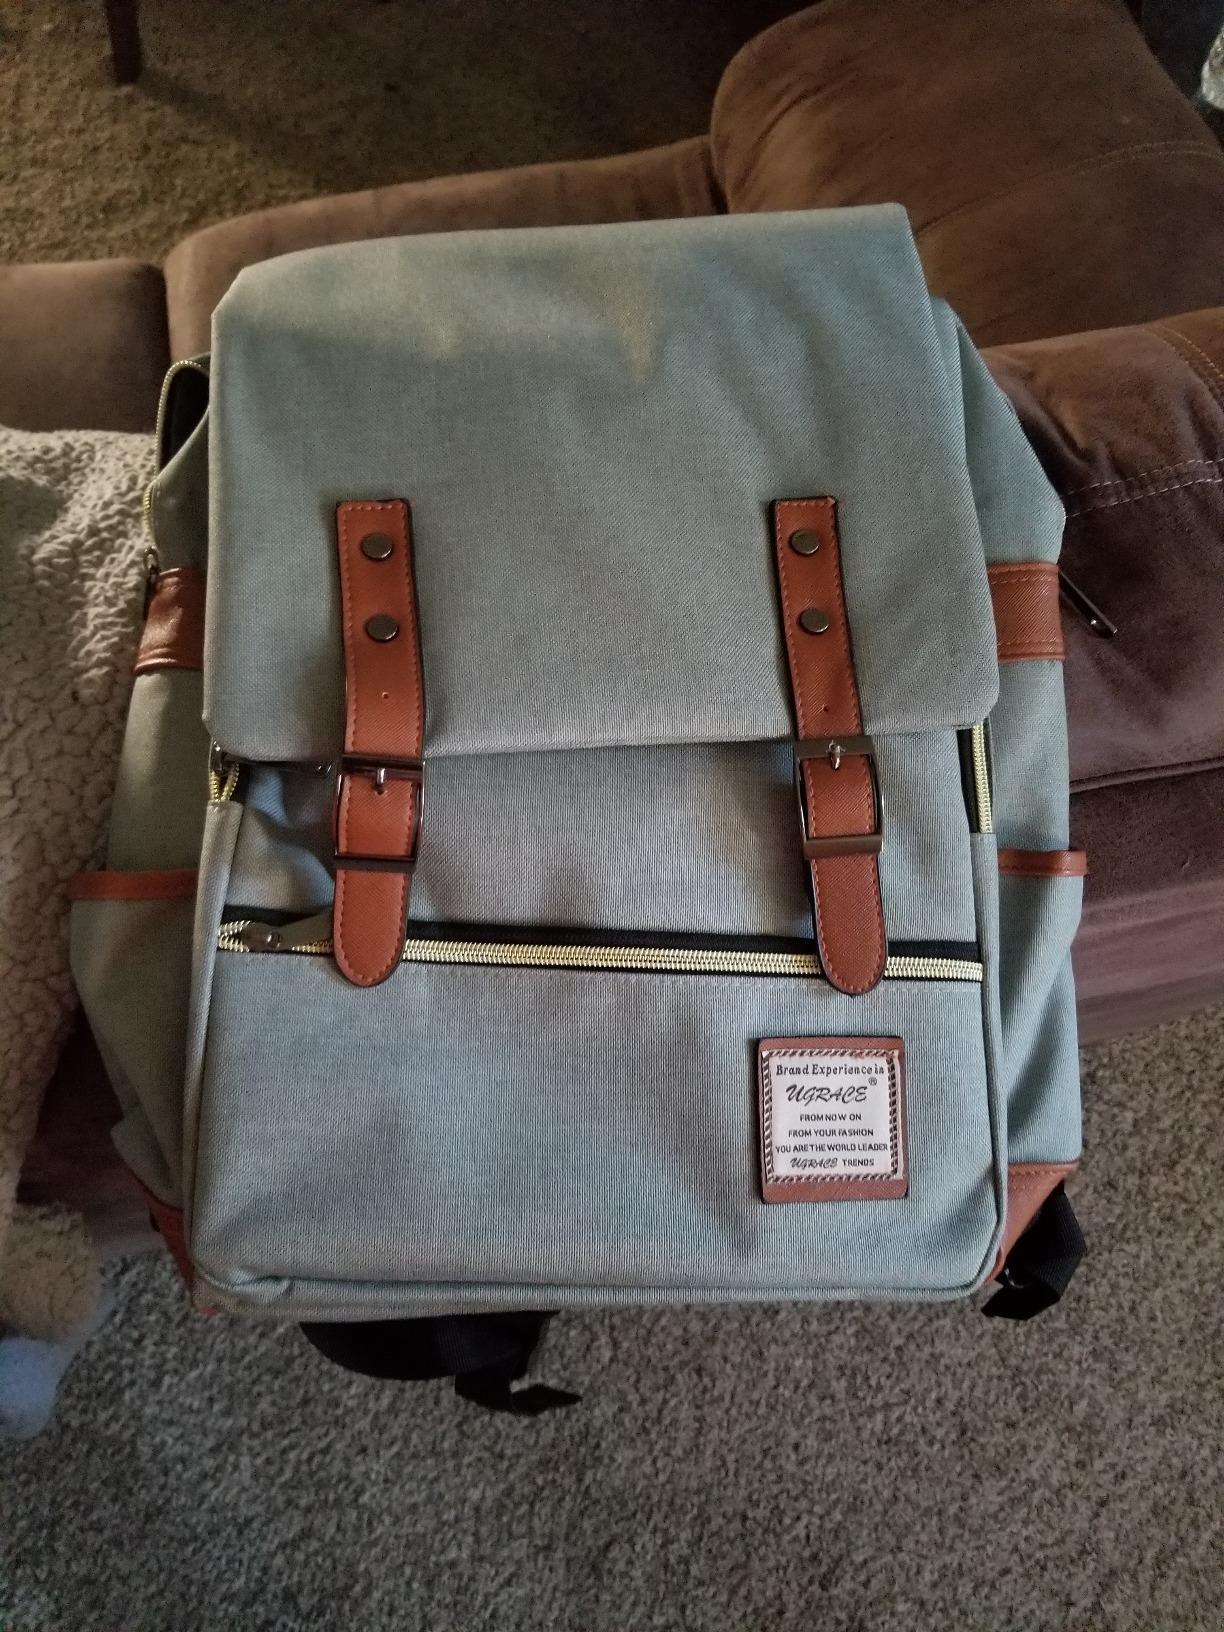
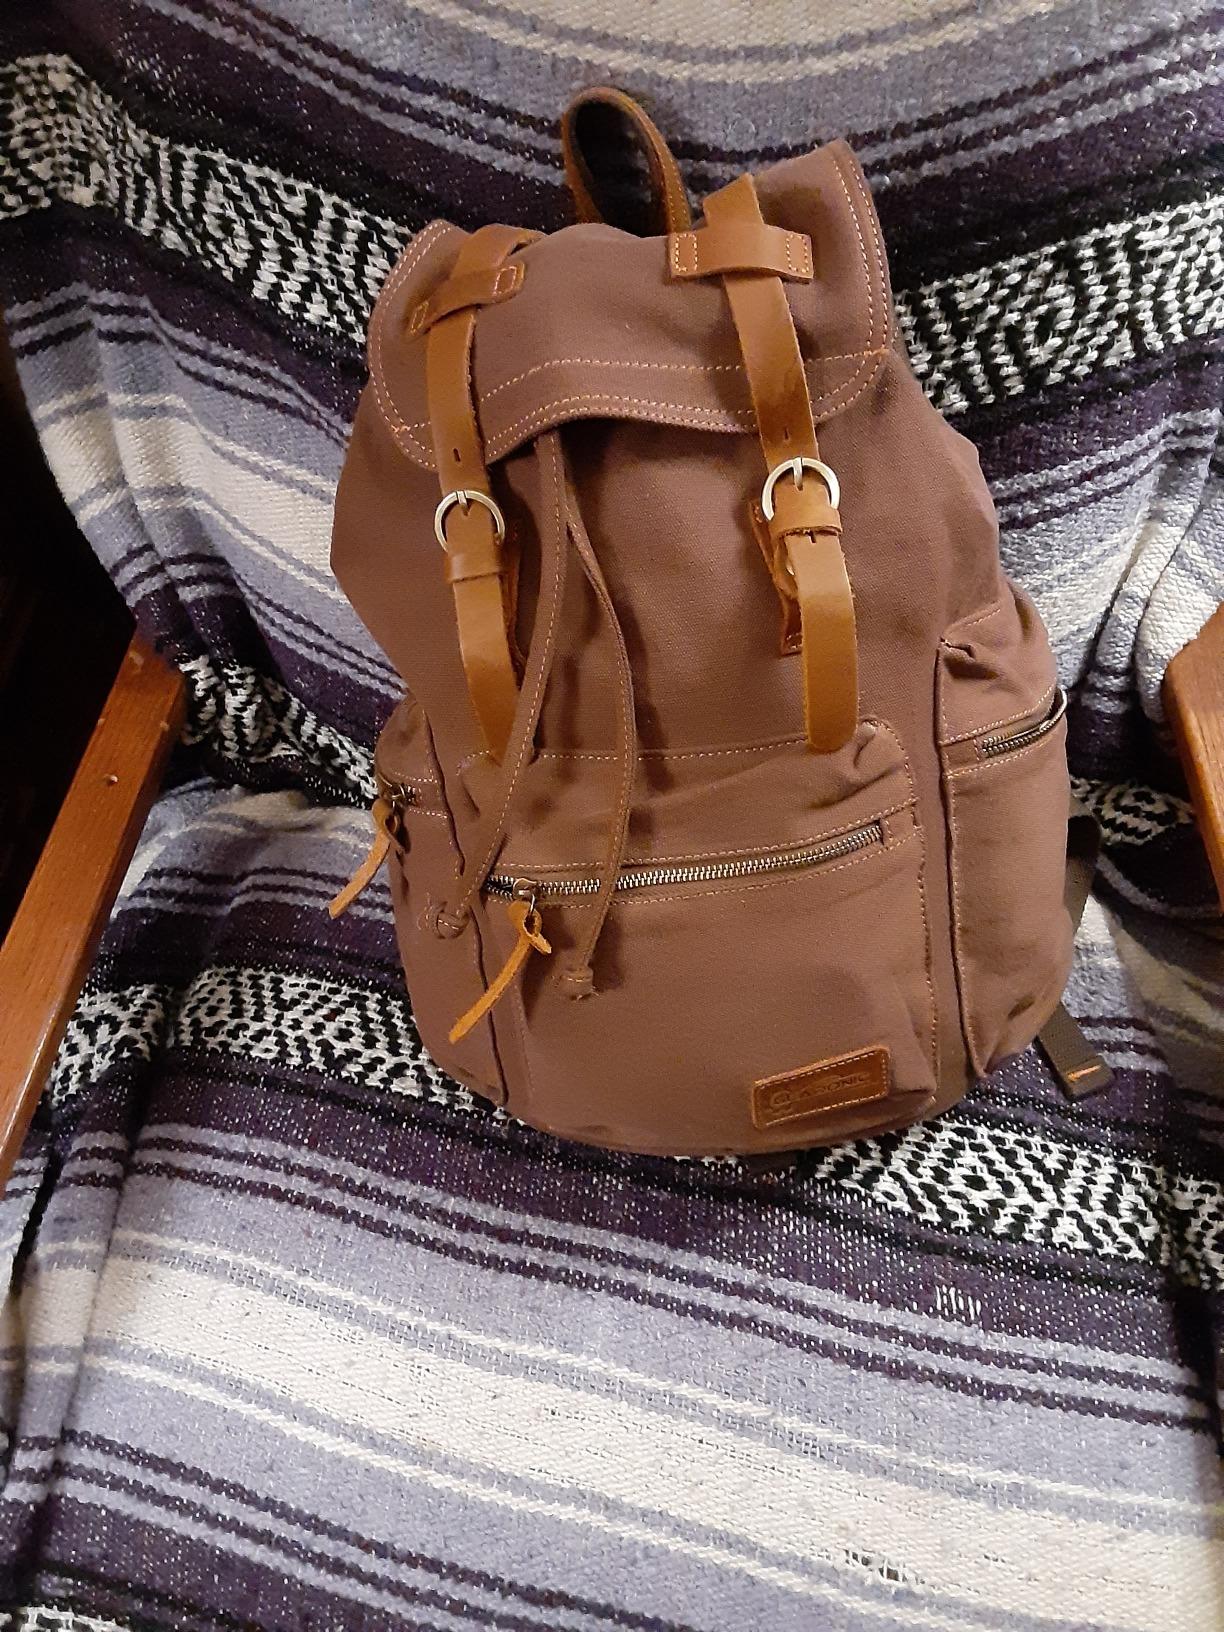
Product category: bag
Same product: no